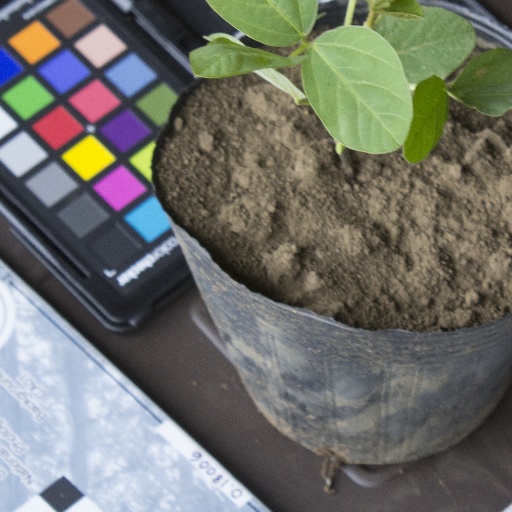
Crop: soybean